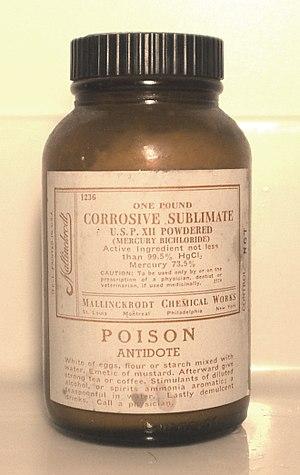
Le chlorure de mercure(II) ou chlorure mercurique est le composé chimique de formule HgCl₂. Ce solide cristallin blanc est un réactif de laboratoire. Il était autrefois utilisé plus largement, cependant il est l'une des formes les plus toxiques du mercure parce qu'il est plus soluble dans l'eau que la plupart des autres composés du mercure.